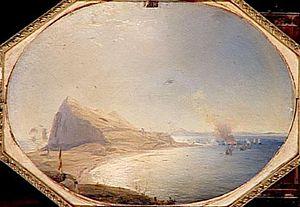
Expedition de Coetlogon a Gibraltar 1693. Huile sur toile de Théodore Gudin, commandée par Louis-Philippe pour le musée historique de Versailles en 1839
Alain Emmanuel de Coëtlogon de Méjusseaume, né à Rennes le 4 décembre 1646 et mort à Paris le 6 juin 1730, est un officier de marine et noble français des XVIIᵉ et XVIIIᵉ siècles. Issu d'une ancienne famille de la noblesse bretonne, Alain-Emmanuel de Coëtlogon s'engage jeune au service du Roi, d'abord dans l'armée de terre, puis dans la Marine royale. Sous les ordres du maréchal de Tourville, il participe aux guerres menées par Louis XIV contre ses voisins européens.